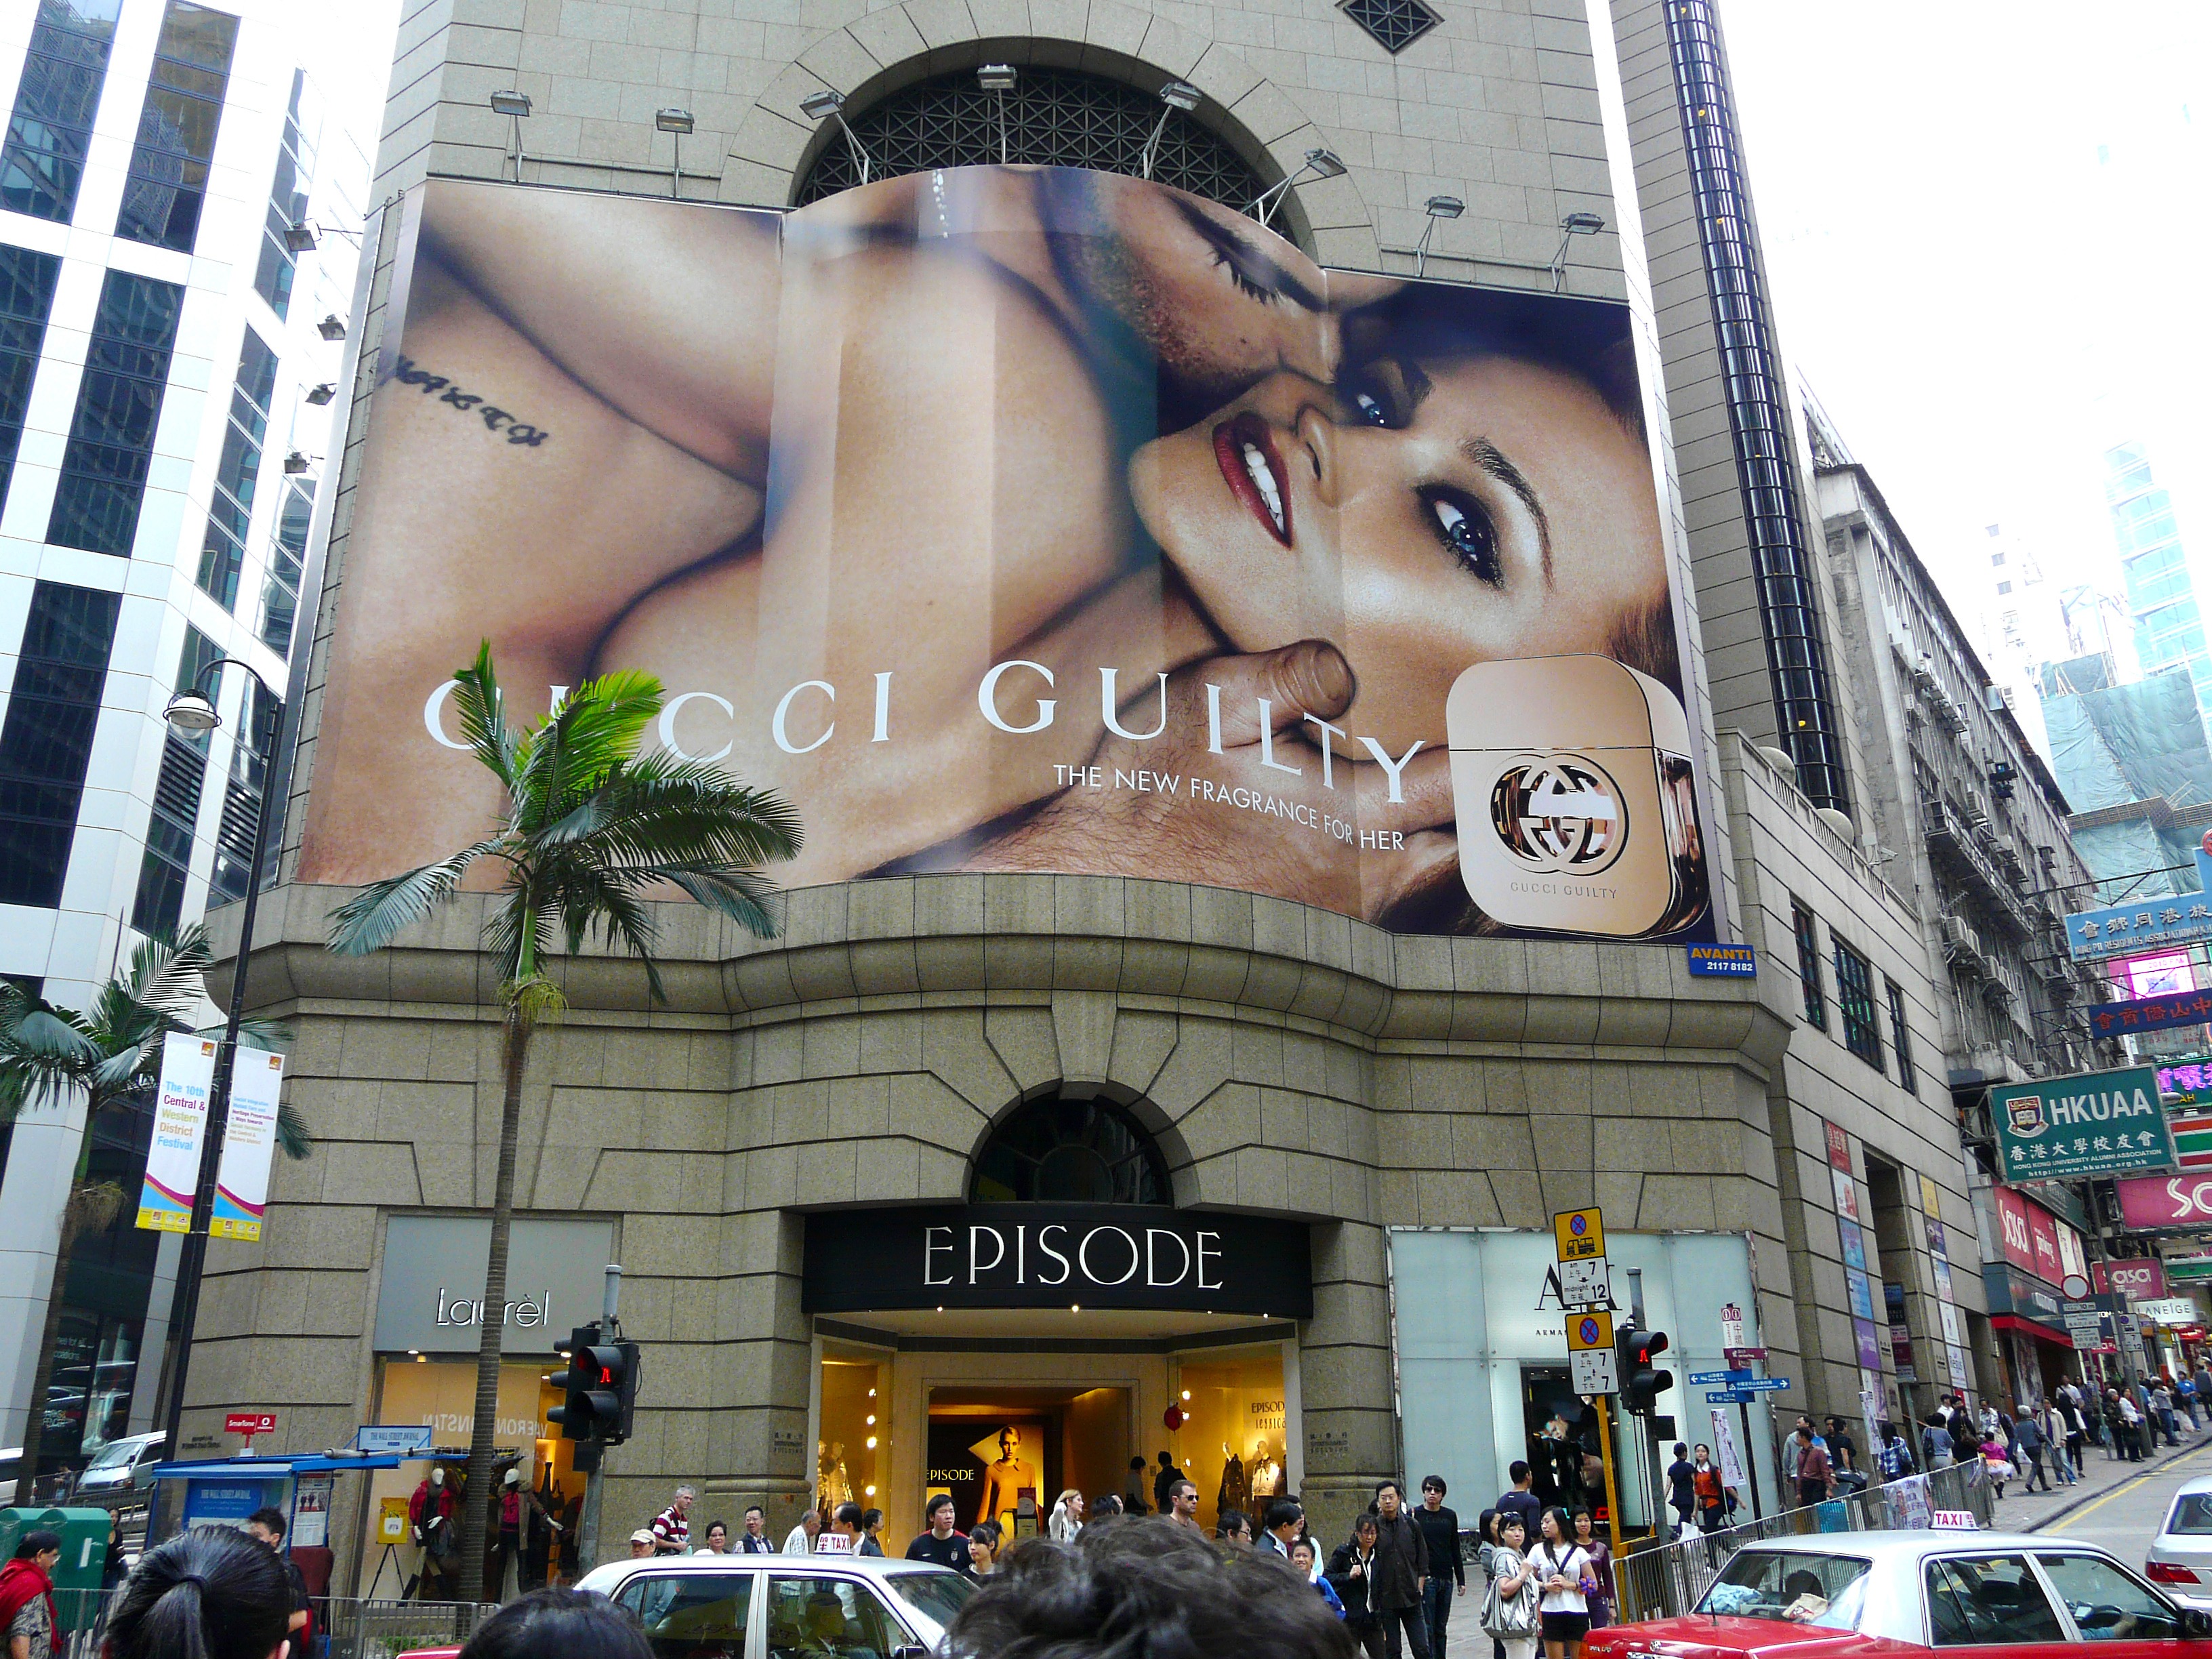
creative, architecture, structure, building, city, advertising, ad, sign, banner, holiday, shopping, tourism, modern, hong kong, design, advertisement, poster, marketing, billboard, architecture design, advertise, shopping mall, central district